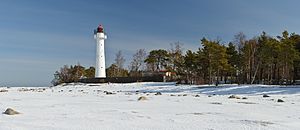
Vormsi / Galleri
Ormsø er Estlands fjerdestørste ø. Før 2. verdenskrig var øen et centrum for estlandssvenskere. Ormsø ligger mellem Dagø og halvøen Nuckö og er cirka ti kilometer bred og fem kilometer lang.